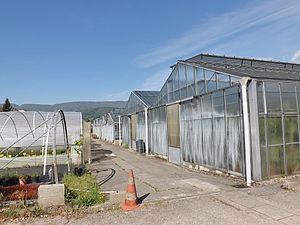
Vue des serres sur le centre de production horticole communal de Chambéry, en Savoie.
Chambéry est une commune française située dans le département de la Savoie en région Auvergne-Rhône-Alpes.